Eurovision Song Contest 2016

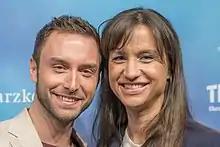
Måns Zelmerlöw and Petra Mede, hosts of the 2016 contest.

After his victory in the 2015 contest, Måns Zelmerlöw announced his interest in hosting the 2016 contest. His experience as a television presenter includes Melodifestivalen 2010 and SVT sing-along show "Allsång på Skansen". Christer Björkman told "Expressen" on 25 May that Gina Dirawi, Petra Mede and Sanna Nielsen were also being considered as hosts, but it was reported on 1 June that SVT was considering Zelmerlöw and Dolph Lundgren as co-hosts. "Expressen" reported on 19 August that Mede and Zelmerlöw were SVT's first choice of hosts, while it was announced at a press conference on 14 December that they would indeed co-host.